Per Kirkeby

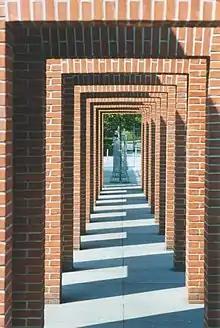
Brick sculpture by Kirkeby in front of German National Library in Frankfurt am Main, Germany

In 1957, Kirkeby began studying natural history at the University of Copenhagen. As a research assistant, he went on several trips to Greenland, in 1958, 1959, and 1960. In 1962, he began studying at the Experimental Art School in Copenhagen. During his time there, worked with a variety of mediums, including: painting, graphic arts, 8 millimeter films and performance pieces.